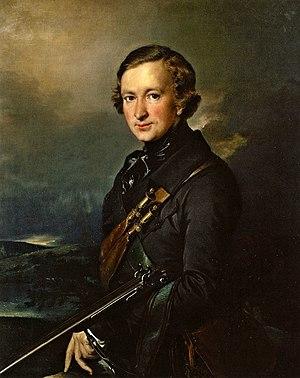
Le slavophilisme ou la slavophilie désigne diverses théories nationalistes slaves. Le principal mouvement slavophile s'est développé en Russie, mais des mouvements similaires ont existé dans d'autres pays slaves, comme la Pologne. Le mouvement slavophile s'est opposé à l'occidentalisme.